Artúr Görgei

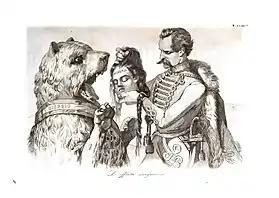
Political cartoon by Don Pirlone: Görgei presenting Hungary's cut-off head to Russia, 1853

Czar, Nicholas I of Russia was impressed by Görgei's brilliant manoeuvers, comparing him twice to Napoleon, writing this to Paskevich: